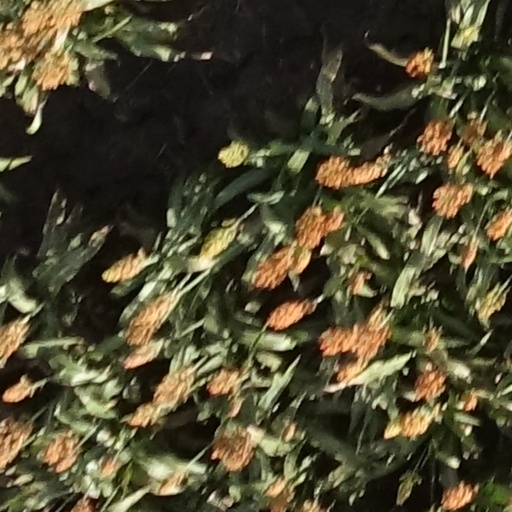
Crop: sorghum